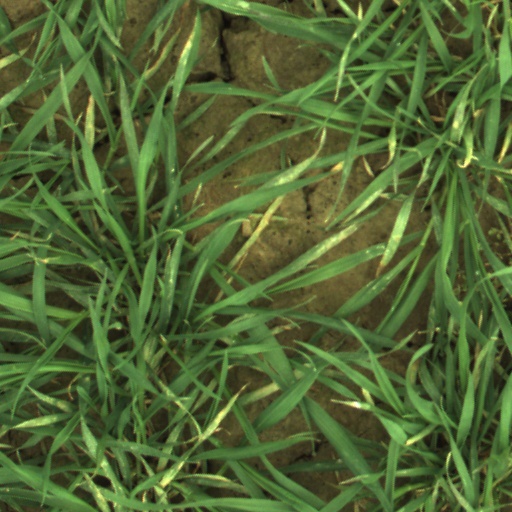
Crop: wheat